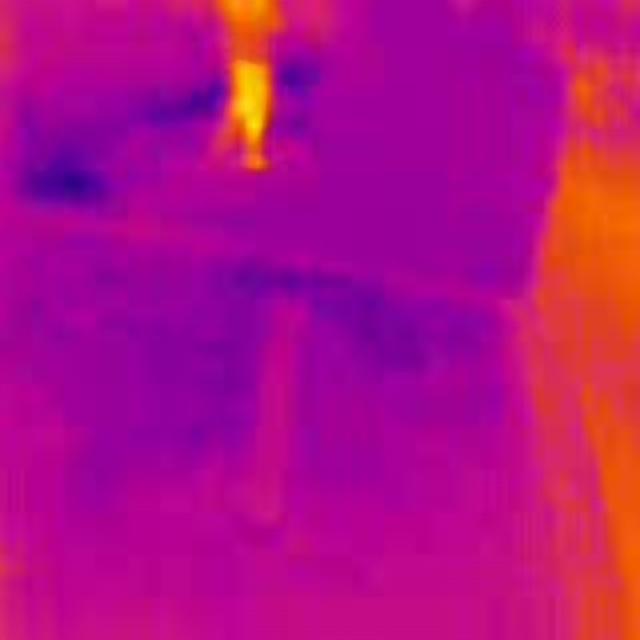
Detected objects:
label: person